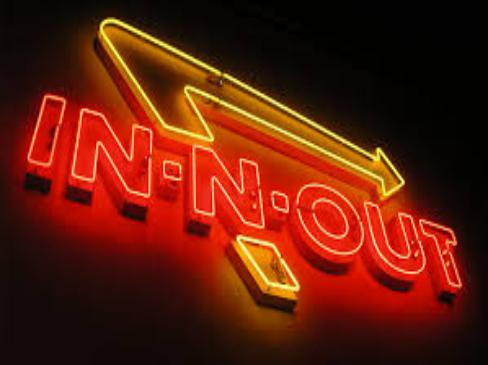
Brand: In-N-Out Burger
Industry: Food